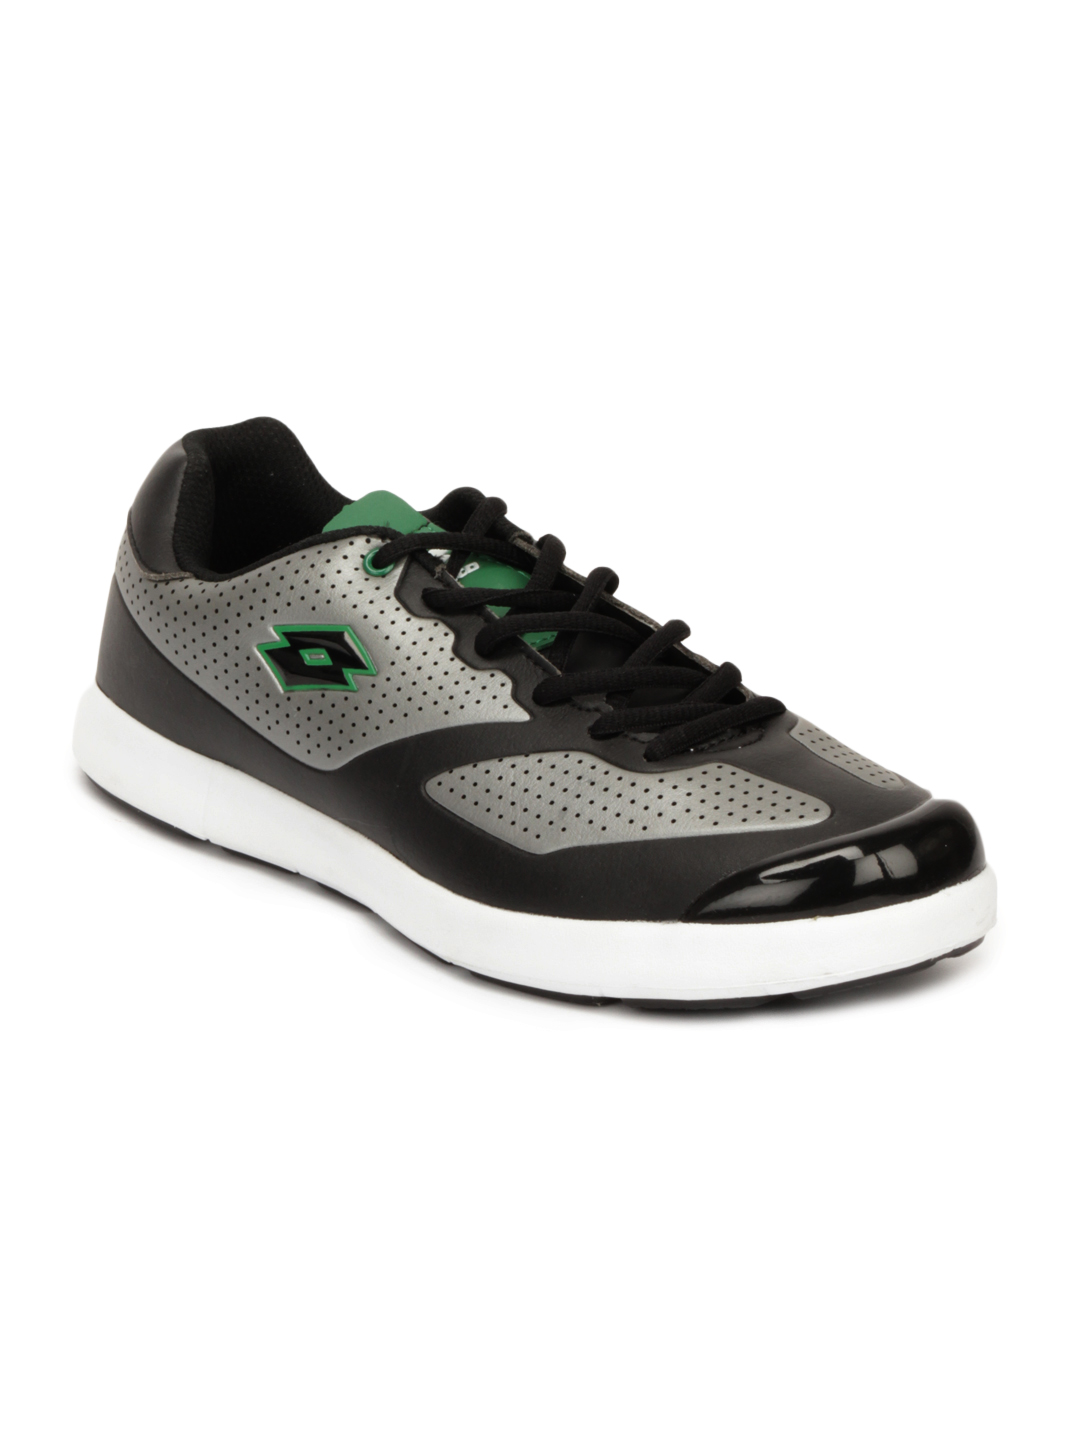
Lotto Men Black Shoes
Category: Footwear / Shoes / Casual Shoes
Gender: Men
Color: Black
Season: Summer 2012
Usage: Casual